Meienried

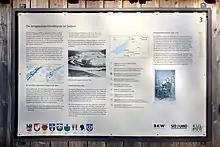
Information board about the Jura water corrections in Underfar (Meienried)

The village grew around a medieval ferry dock and customs station, which was first mentioned in 1268. It was located on a small rise between the Zihl and Aare rivers. On the eastern or Zihl side was Underfar village with a boat landing and a ferry to Safnern. On the western or Aare side was Oberfar with ferries to Dotzigen and Büren an der Aare. The village was part of the Büren district in the lands of the Counts of Neuchâtel-Nidau. In 1255, the Counts gave Meienried to the Gottstatt Monastery, which they had recently founded. After the extinction of the Counts, between 1388 and 1393 the entire "Herrschaft" of Büren, including Meienried, went to Bern.